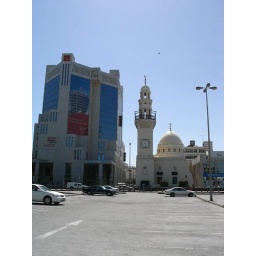
Old meets new in Bahrain ... the Bahrain Telephone Company (BaTelCo) office tower next to a mosque.